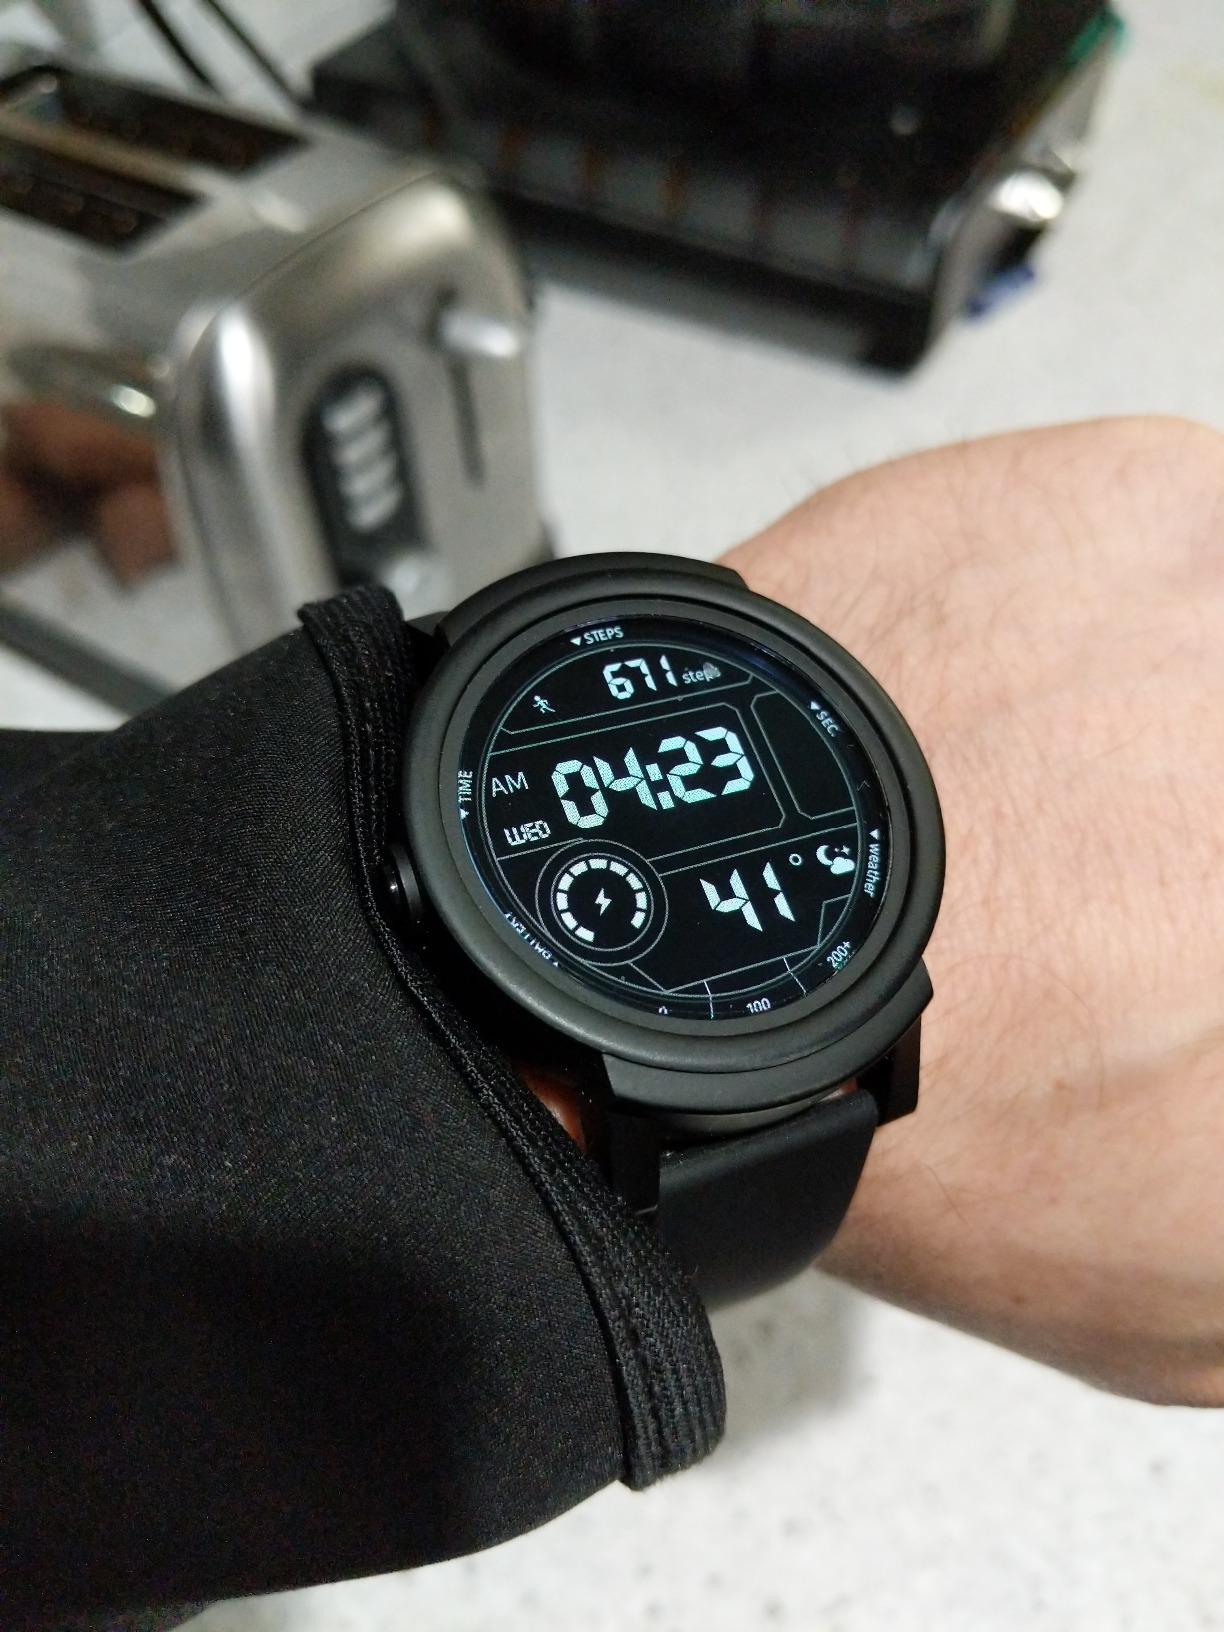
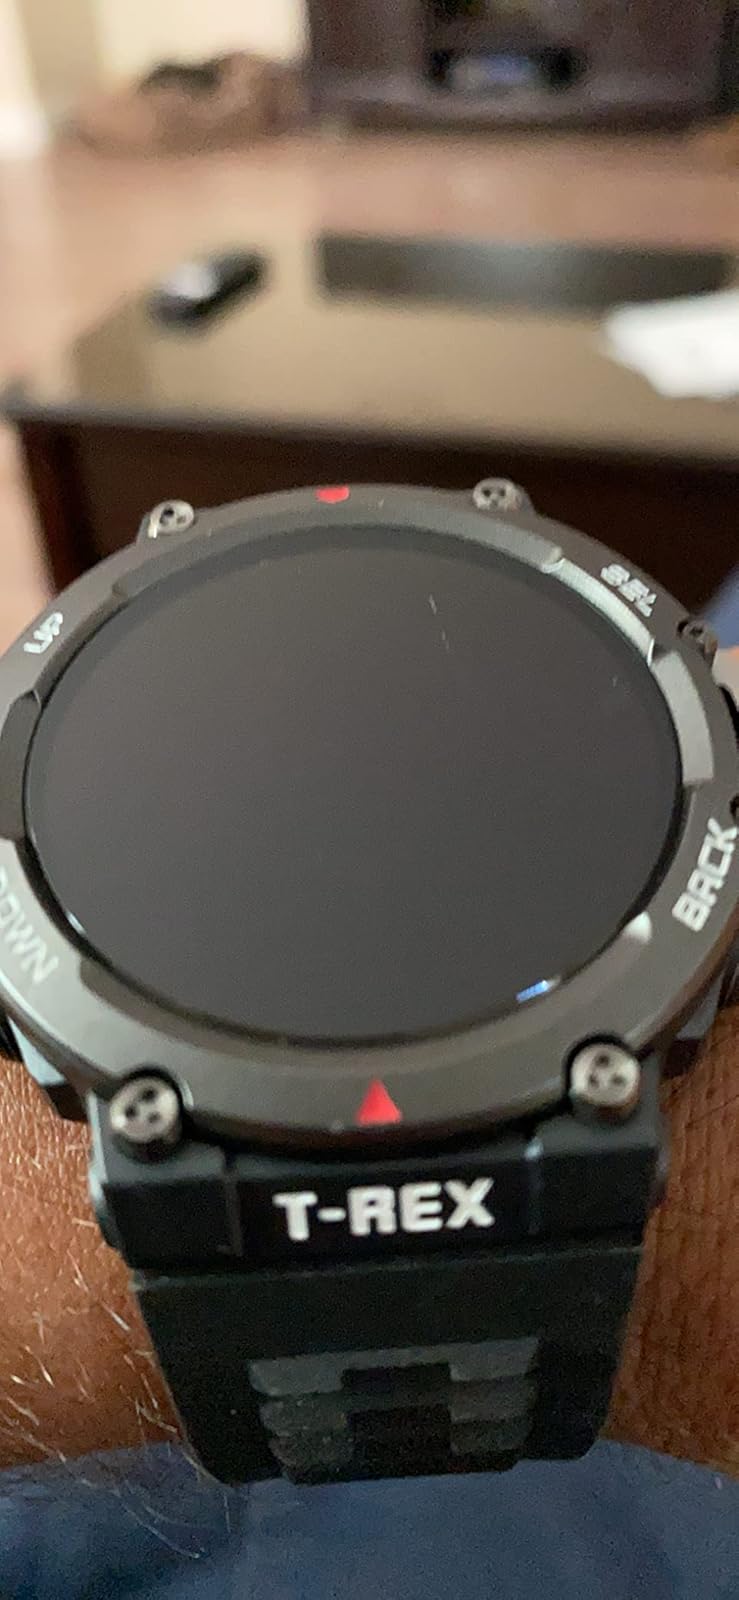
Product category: smartwatch
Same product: no